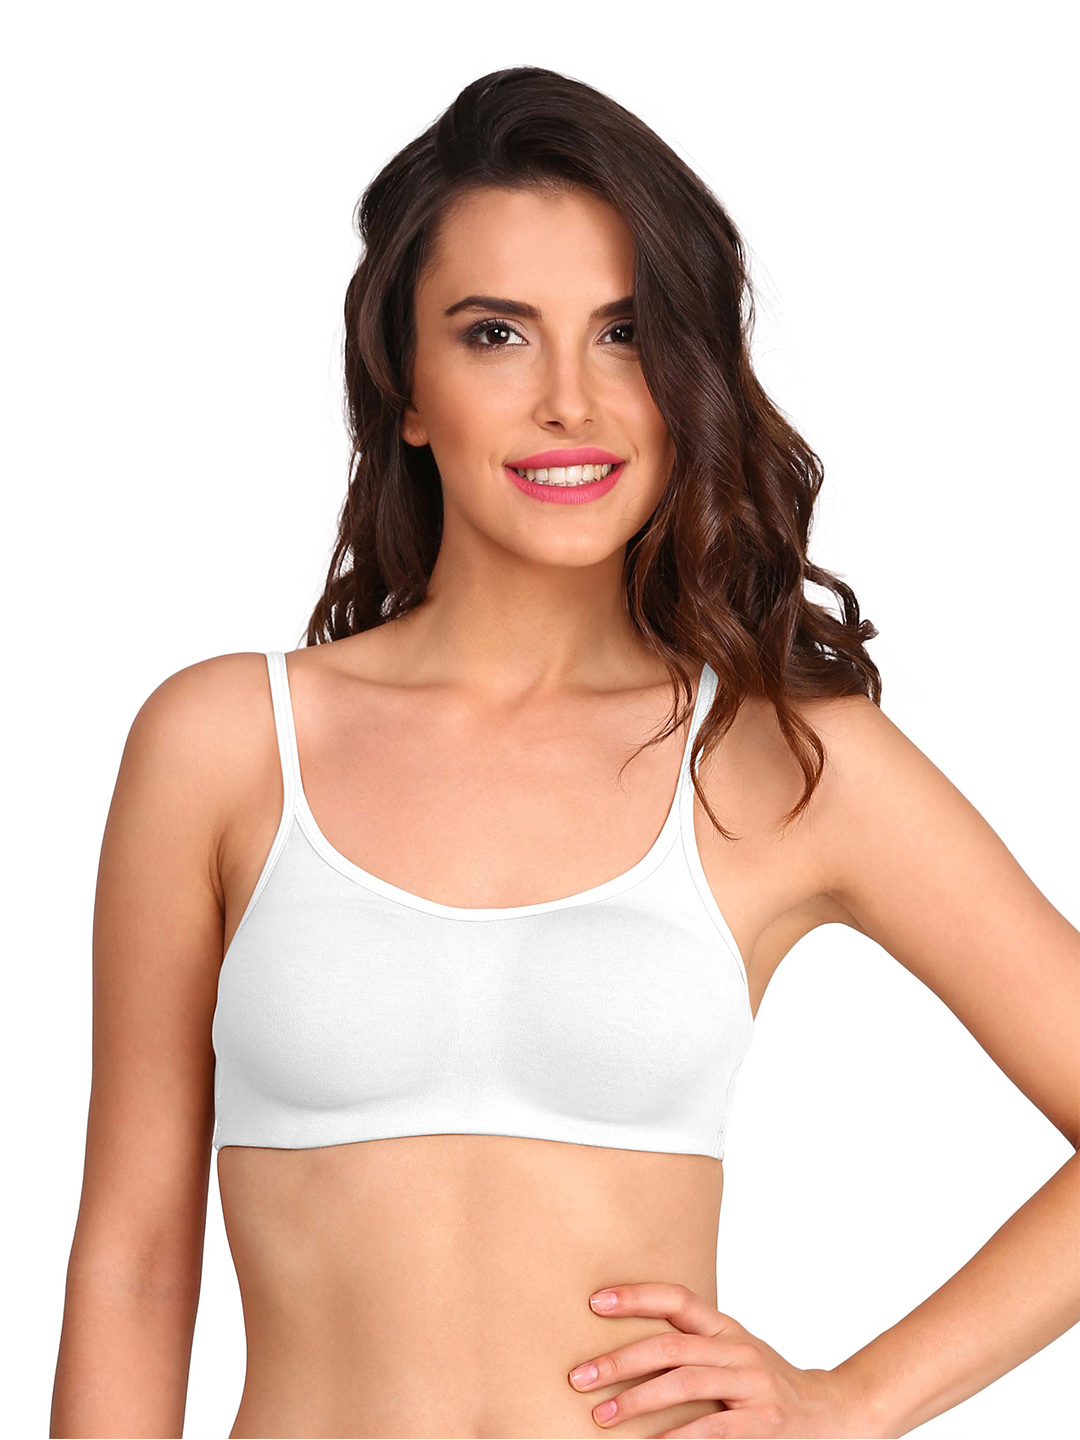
Jockey White Solid Non-Wired Non-Padded Bra SS 12
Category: Apparel / Innerwear / Bra
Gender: Women
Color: White
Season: Summer 2018
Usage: Casual